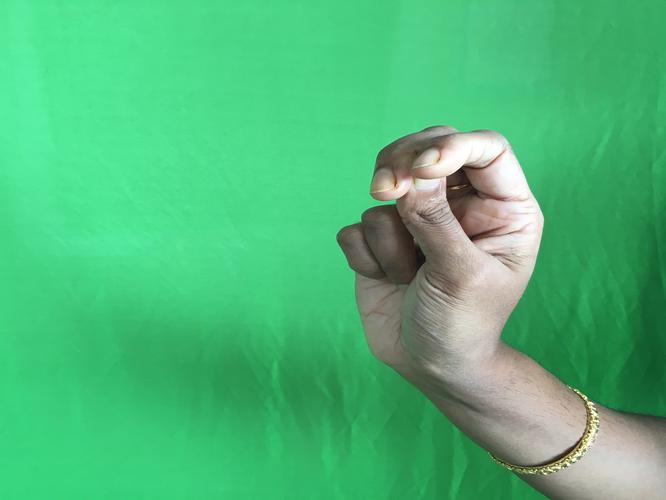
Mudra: Katakamukha_2
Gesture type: single_hand